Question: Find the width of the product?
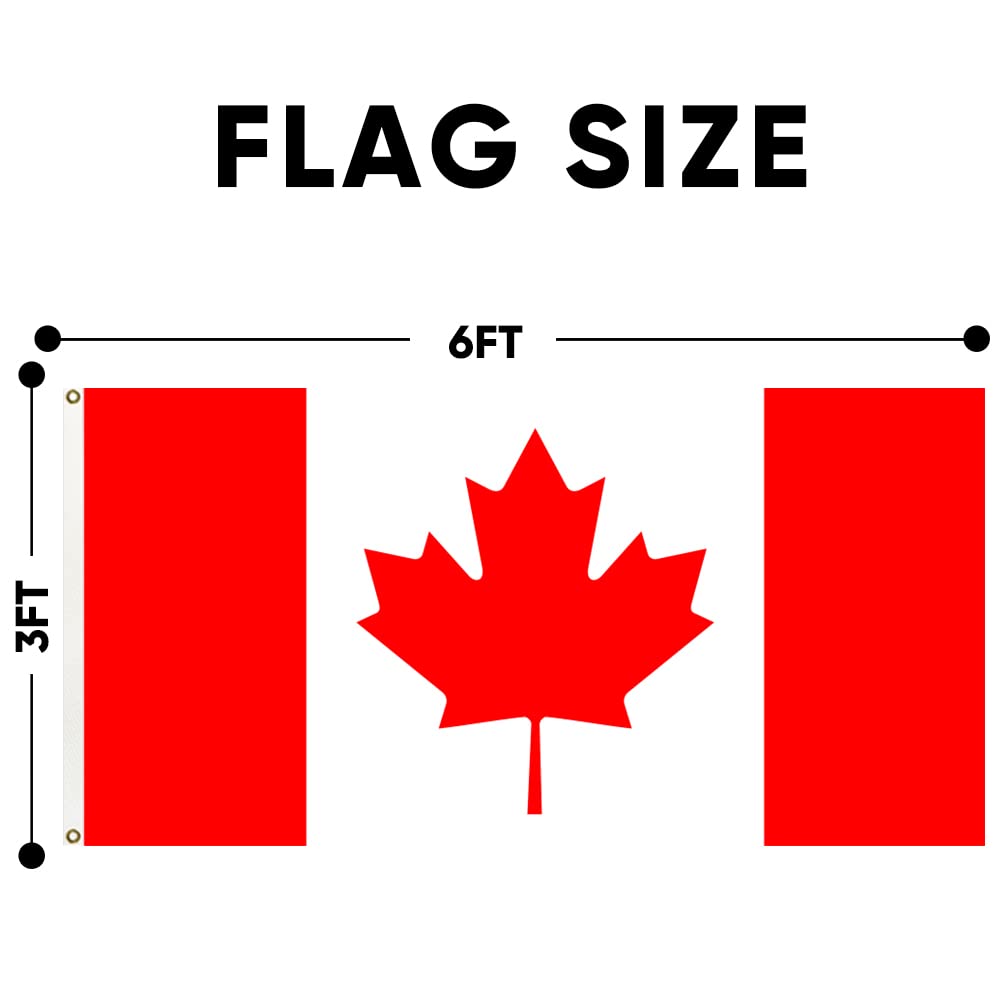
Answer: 3.0 foot